Susan Cole (reading clerk)

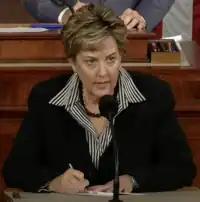

Susan Cole (born 1962/1963) is an American government official who serves as a Reading Clerk of the United States House of Representatives. She has held the position since 2007, has worked as a staffer in the Office of the Clerk of the United States House of Representatives since 2003, and has been a staffer of the United States House of Representatives since 1994.